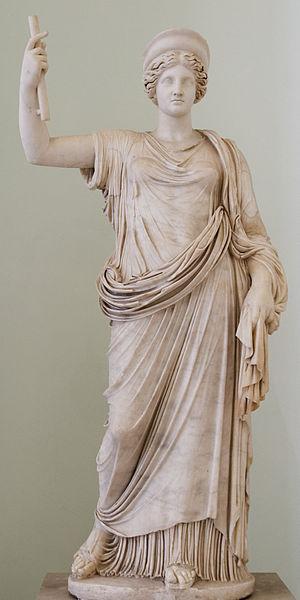
Statue d'Héra du type d'Éphèse-Vienne. Copie romaine de l'époque impériale d'après un original grec de la période classique. Italiano: Statua di Hera del tipo Efeso)Vienna. Copia romana dell'età imperiale da un originale greco classico.